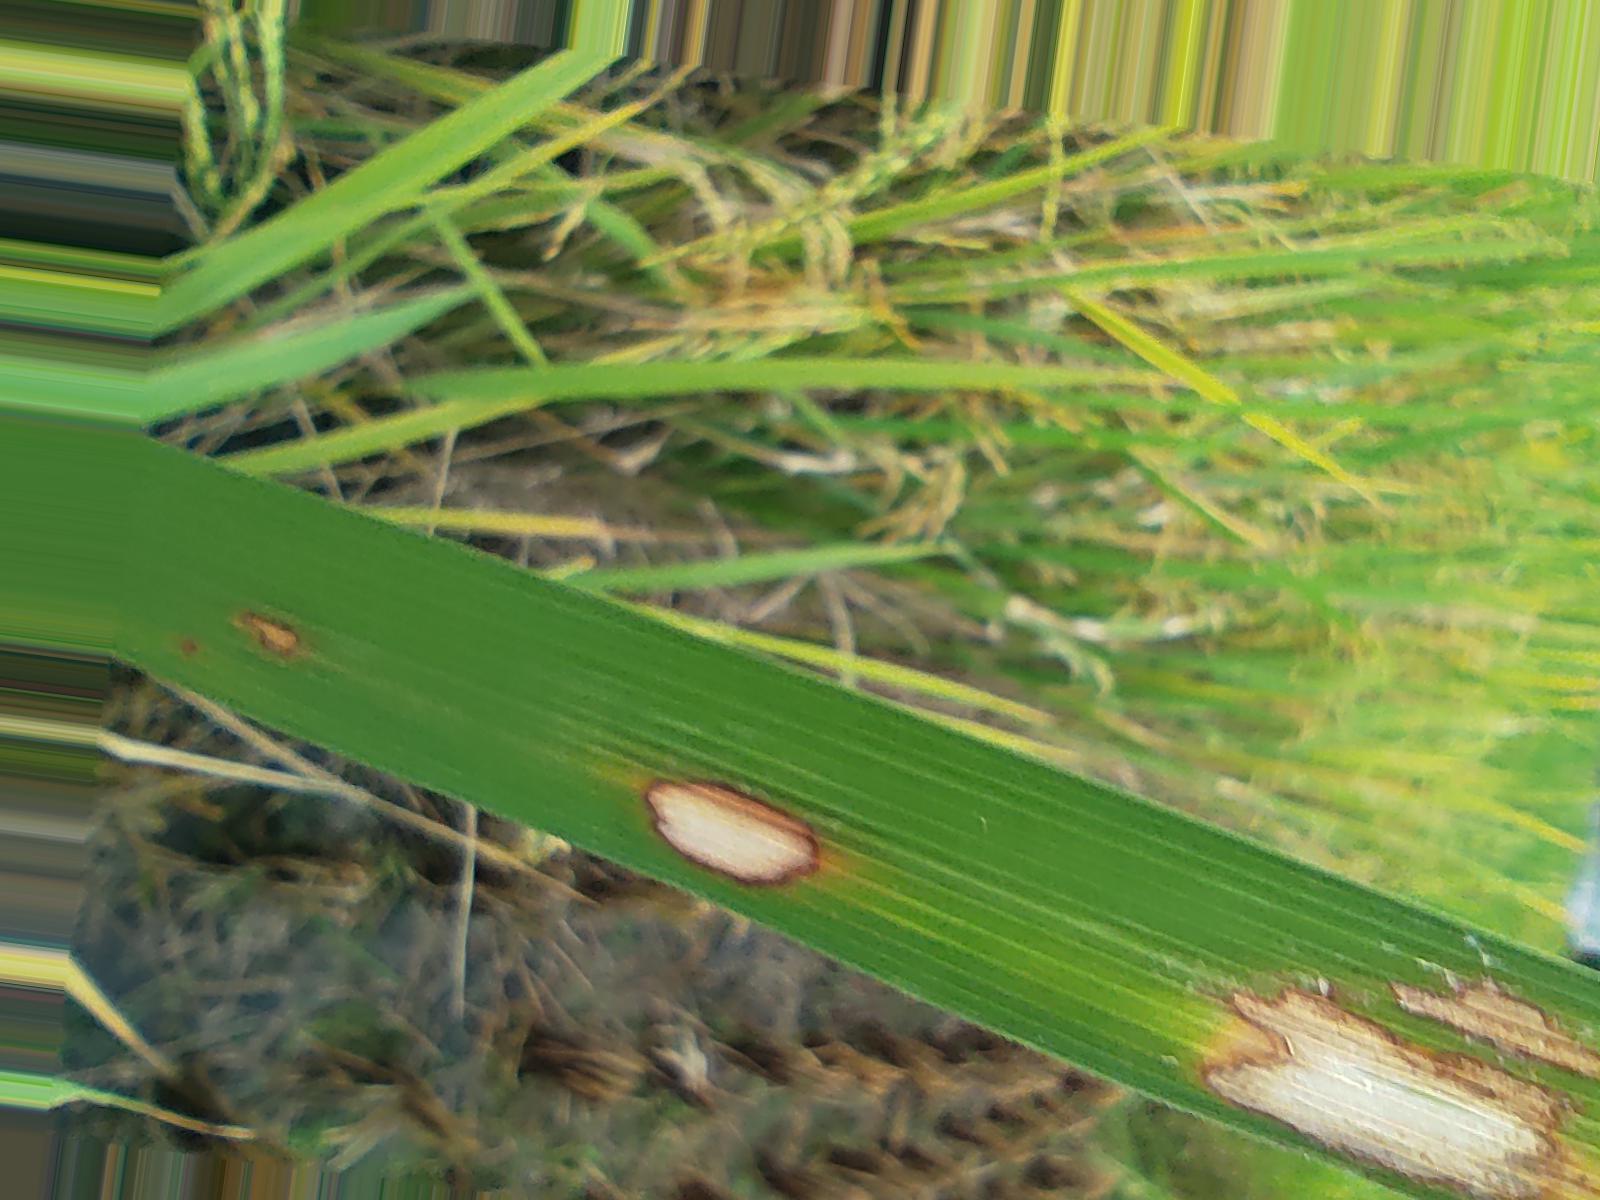
Nhãn: Bệnh Đốm Vằn ( Khô vằn ) ( Sheath Blight )